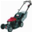
Label: lawn_mower